Spatial disorientation

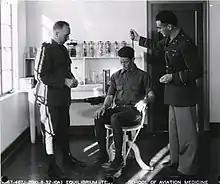
Equilibrium test being administered to prospective pilot, via Bárány chair

Spatial orientation in flight is difficult to achieve because numerous sensory stimuli (visual, vestibular, and proprioceptive) vary in magnitude, direction, and frequency. Any differences or discrepancies between visual, vestibular, and proprioceptive sensory inputs result in a sensory mismatch that can produce illusions and lead to spatial disorientation. The visual sense is considered to be the largest contributor to orientation.